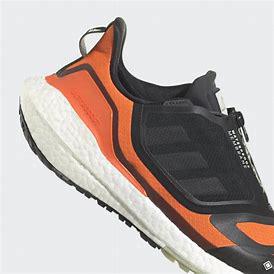
Brand: Adidas
Model: Ultraboost 22 Lauf